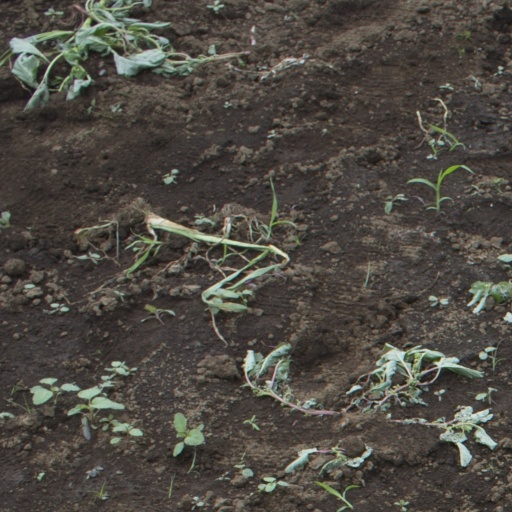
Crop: soybean